Brothers Grimm

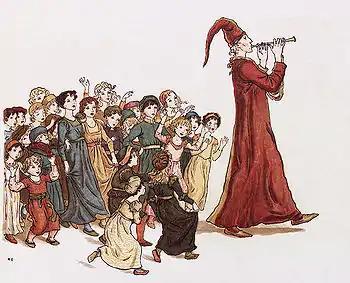
("German Legends") included stories such as "Pied Piper of Hamelin", shown here in an illustration by Kate Greenaway.

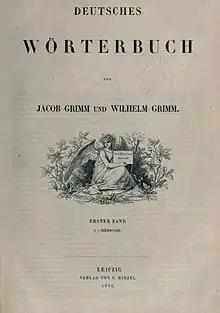
Frontispiece of 1854 edition of "German Dictionary"

The first volume was published in 1812 with 86 folk tales, and a second volume with 70 additional tales was published late in 1814 (dated 1815 on the title page); together the two volumes and their 156 tales are considered the first of the (annotated) Large editions. A second expanded edition with 170 tales was published in 1819, followed in 1822 by a volume of scholarly commentary and annotations. Five more Large editions were published in 1837, 1840, 1843, 1850, and 1857. The seventh and final edition of 1857 contained 211 tales—200 numbered folk tales and 11 legends.